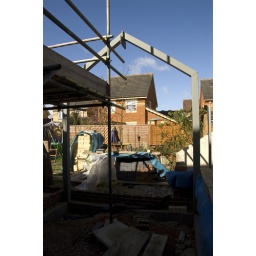
The frame will ultimately be hidden by bricks and will be fitted with an oak frame holding floor to ceiling glass